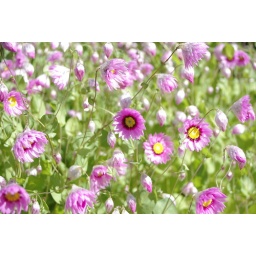
A beautiful patch of pink paper daisies found in Perth, Australia